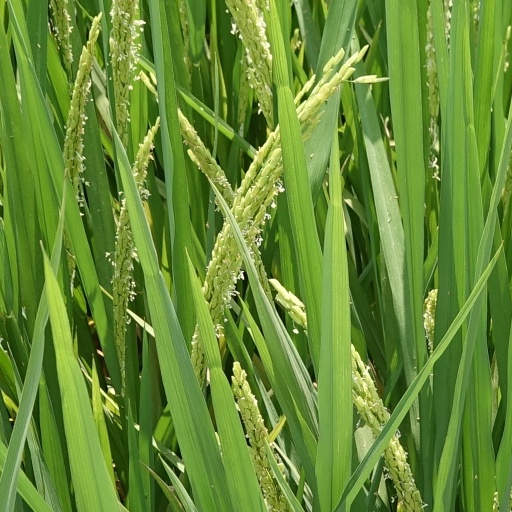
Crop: rice